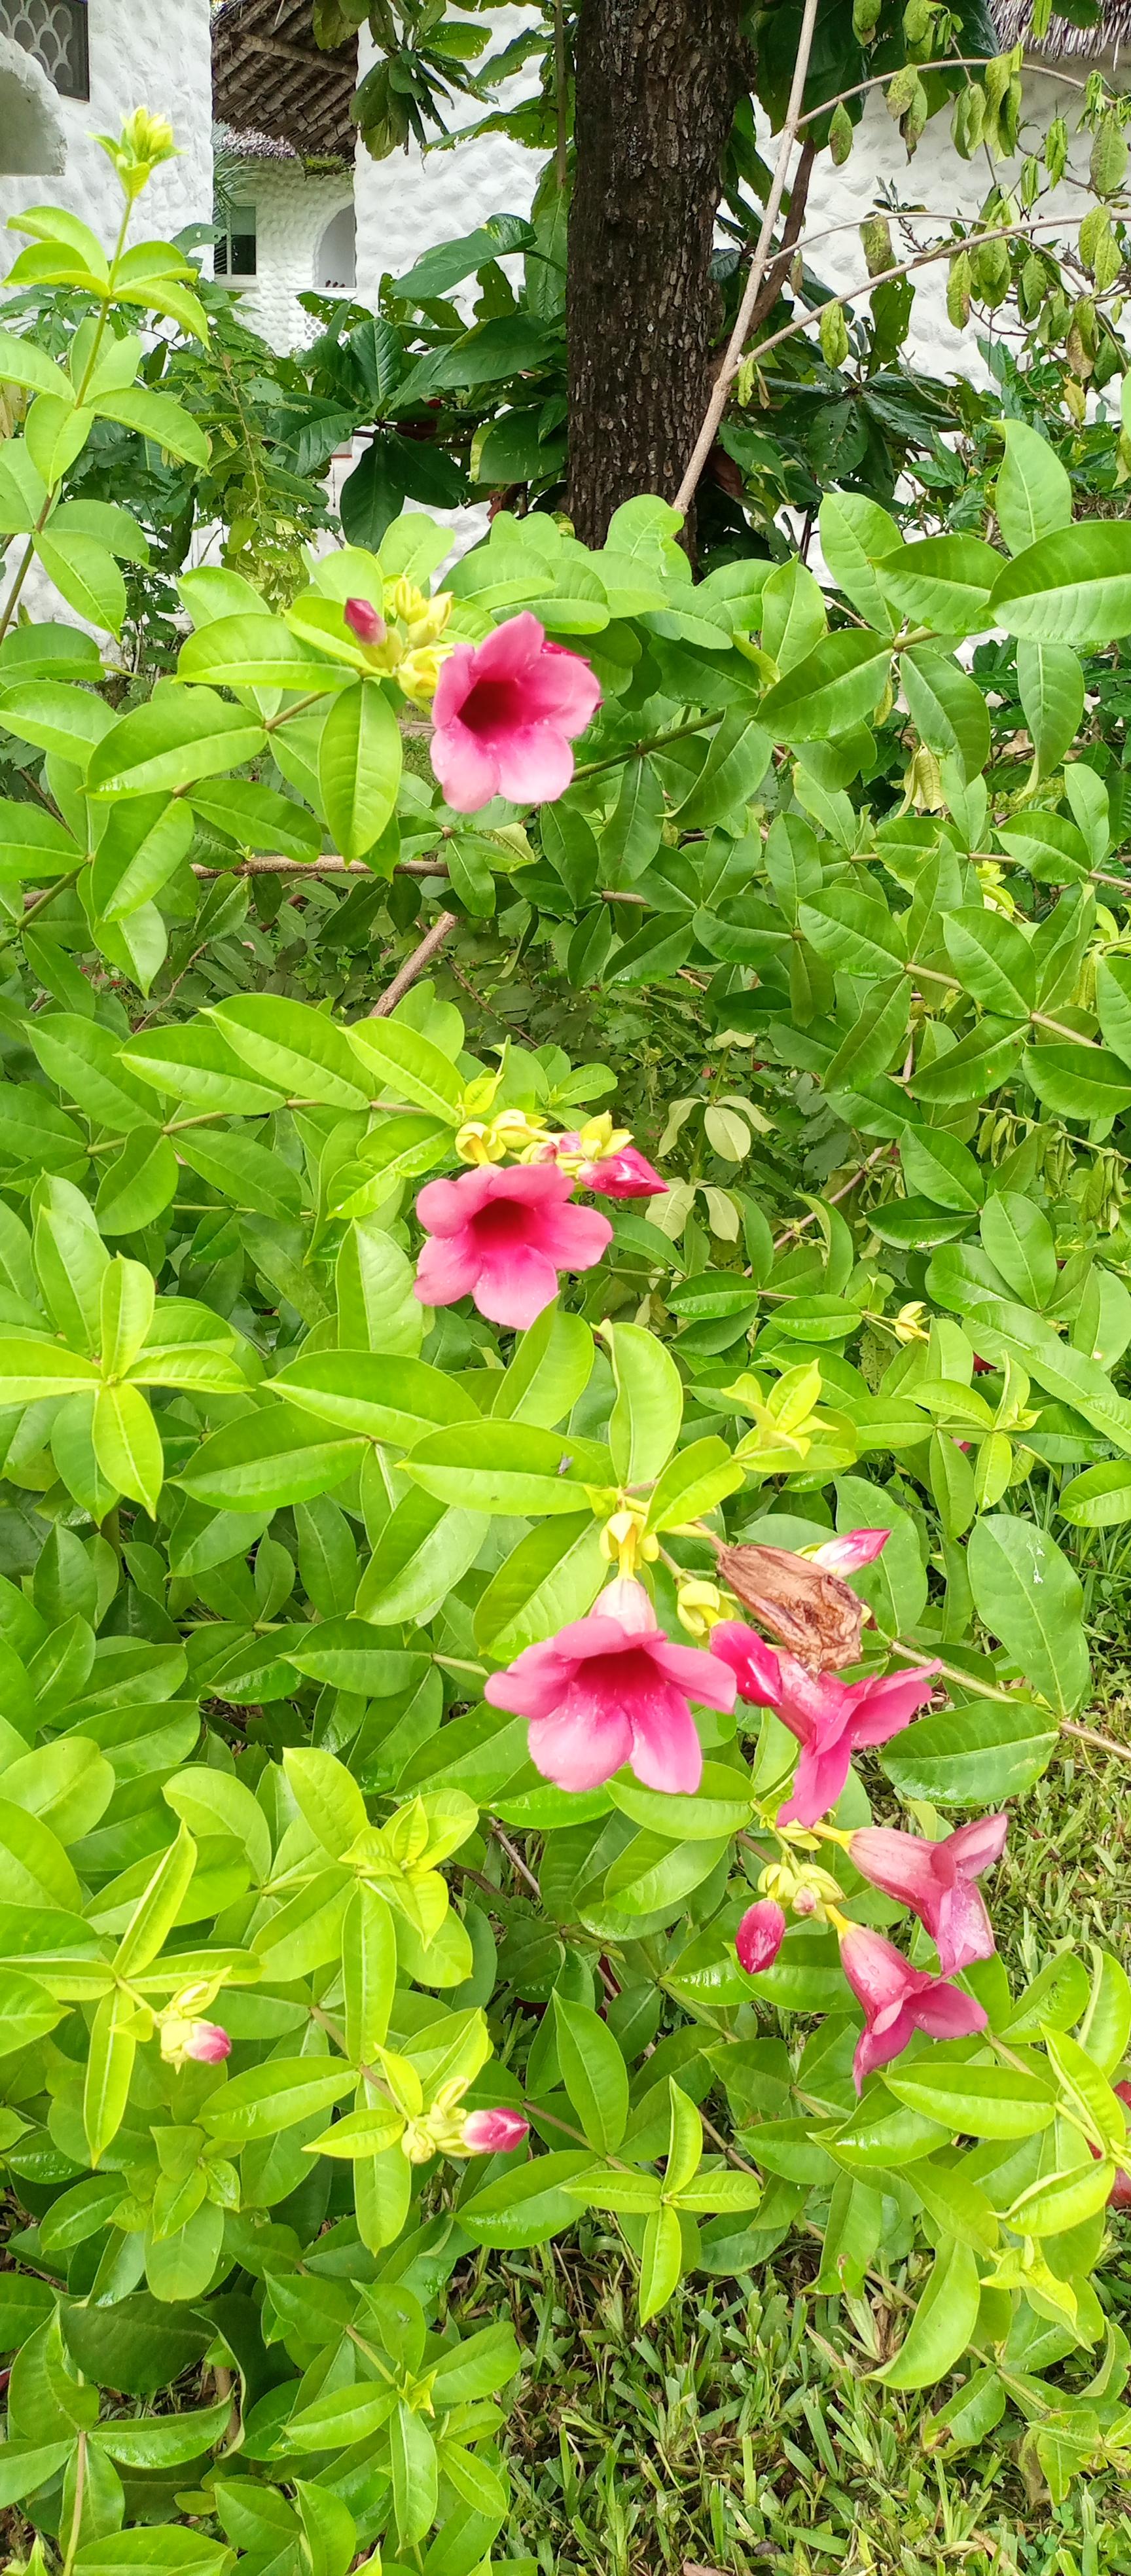
Majani ya mti yaliyostawi ya rangi ya kijani pamoja na maua ya rangi ya pinki. Chini kuna nyasi za rangi ya kijani.